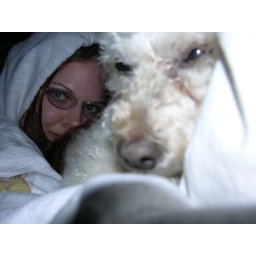
Penny the Poodle &amp;amp; I curled up in bed looking cute but at a really bad angle. :P